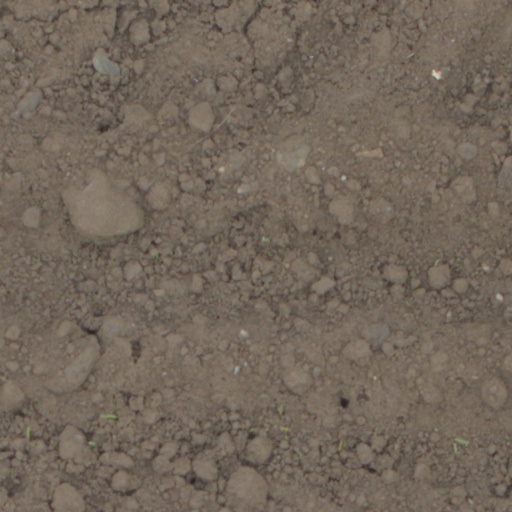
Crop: wheat